Luxor Obelisks

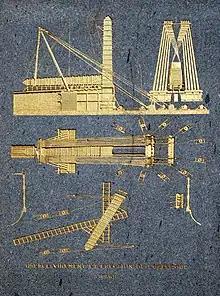
Detail of the modern pedestal in Paris

In 1839, diagrams explaining the complex machinery that was used for the transportation were added to the pedestal.